Geology of the Pearl River Delta

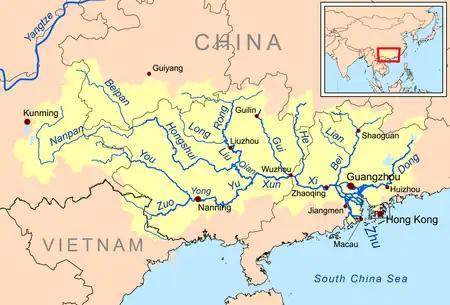
Fig.3 Map of the drainage basin of Pearl River. Showing how the tributaries connect to the main river

The Pearl River Delta represents a complex deltaic system. Unlike the Mississippi River Delta, a textbook example of river delta, it does not neatly fit into William Galloway's triangular delta classification, which categorizes deltas into three types: river-dominated, wave-dominated, and tide-dominated. The Pearl River Delta is influenced both by tidal and wave processes, with certain parts dominated by fluvial processes. Due to the presence of bedrock islands in the estuary area and the main river being constrained by the steep relief surrounding the deltaic region, the main channel's course has remained relatively stable, preventing the formation of deltaic lobes akin to those in the Mississippi River Delta. Consequently, the deltaic plains are concentrated in the current delta area.